Black-and-white Revival architecture

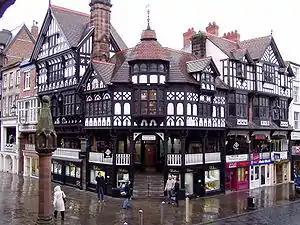
Lockwood's black-and-white building at Chester Cross

The Black-and-white Revival was a mid-19th-century architectural movement that revived historical vernacular elements with timber framing. The wooden framing is painted black and the panels between the frames are painted white. The style was part of a wider Tudor Revival in 19th-century architecture.